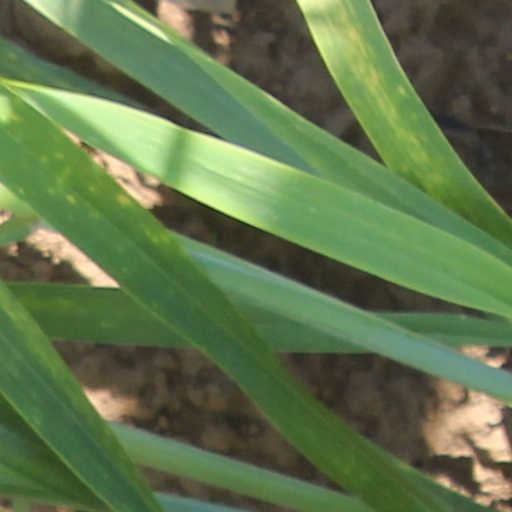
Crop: wheat